Château de La Grange

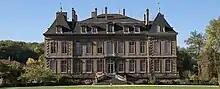
The Château de La Grange in 2010.

The Château de La Grange is an historic château in Manom, Moselle, France. It was built in the 17th century. It belonged to Jean de Bertier de Sauvigny after World War I. It has been listed as an official historical monument since February 28, 1984.